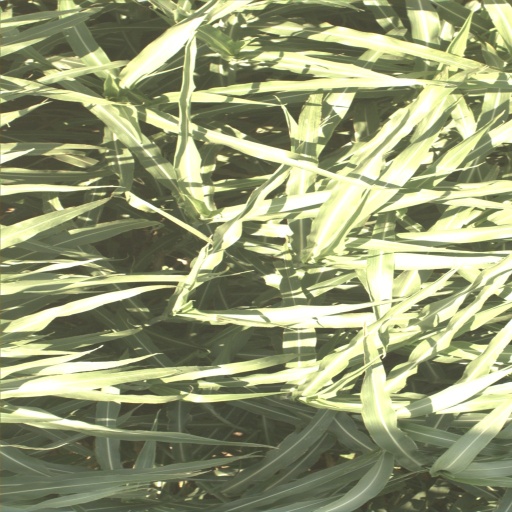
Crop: sorghum